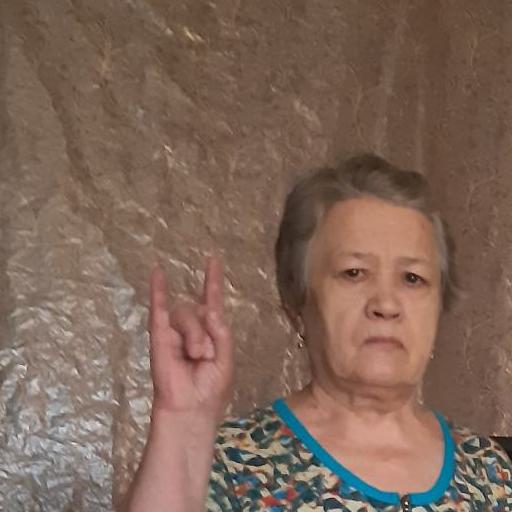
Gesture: rock